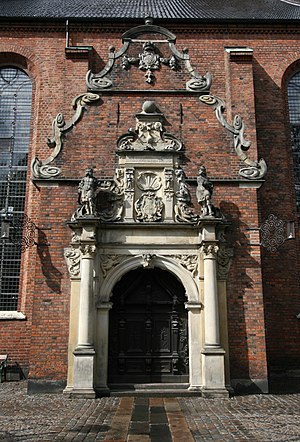
Helligåndskirken (København) / Historie / Sognekirken 1537-1728 / Portalerne
Våbenhusets portal
Helligåndskirken er en kirke midt i København, ved Amagertorv, som er en del af Strøget. Kirkens adresse er Niels Hemmingsens Gade, opkaldt efter en navnkundig teolog, som var præst ved kirken 1547-53. I forbindelse med kirken ligger Helligåndshuset og Helligaandskirkens Børnehave.